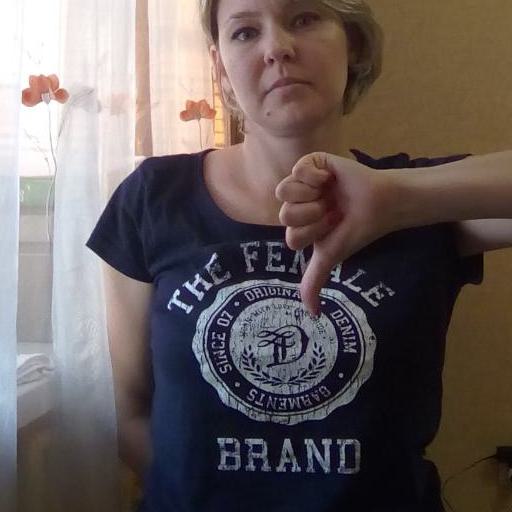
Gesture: dislike